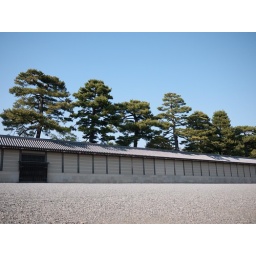
Go anywhere near the palace wall and alarms sound - there is a car patrolling too.